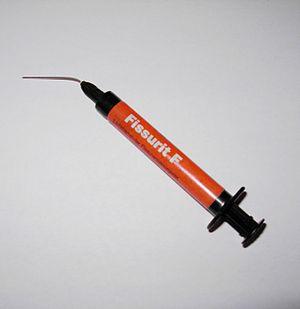
L’histoire de la médecine dentaire est une partie de l'histoire de la médecine, et l'étude des développements historiques de la médecine dentaire, y compris des biographies des personnes qui ont influencé la médecine dentaire de leur temps. Cette histoire s'étend très loin dans le passé. Ainsi, au Danemark, la preuve de l'ouverture d'une molaire remonte au néolithique. Le traitement conservatoire des dents chez les anciens paysans du Pakistan a pu être prouvé dans l'intervalle de 7 000 à 5 500 ans av. J.C, et ce avec l'intention de « réparer » les dents, et éventuellement même de combler les cavités. Depuis les Sumériens, on a cru jusqu'aux temps modernes qu'un ver dans la dent était responsable de la carie. Les premiers travaux sur la technique dentaire ont été faits au milieu du Iᵉʳ millénaire av. J.-C. par les Étrusques et les Phéniciens. L'influence des savants romains et grecs a été déterminante au Moyen Âge tant dans le monde chrétien que dans le monde arabe.